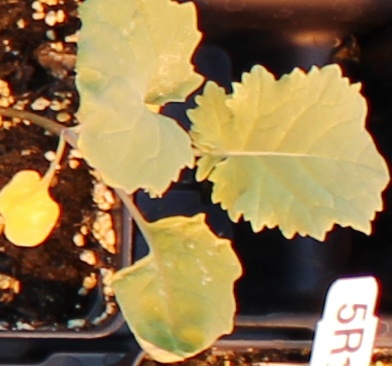
Label: Canola